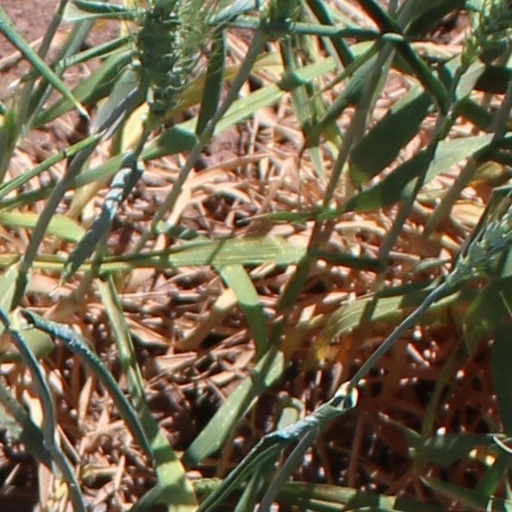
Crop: wheat